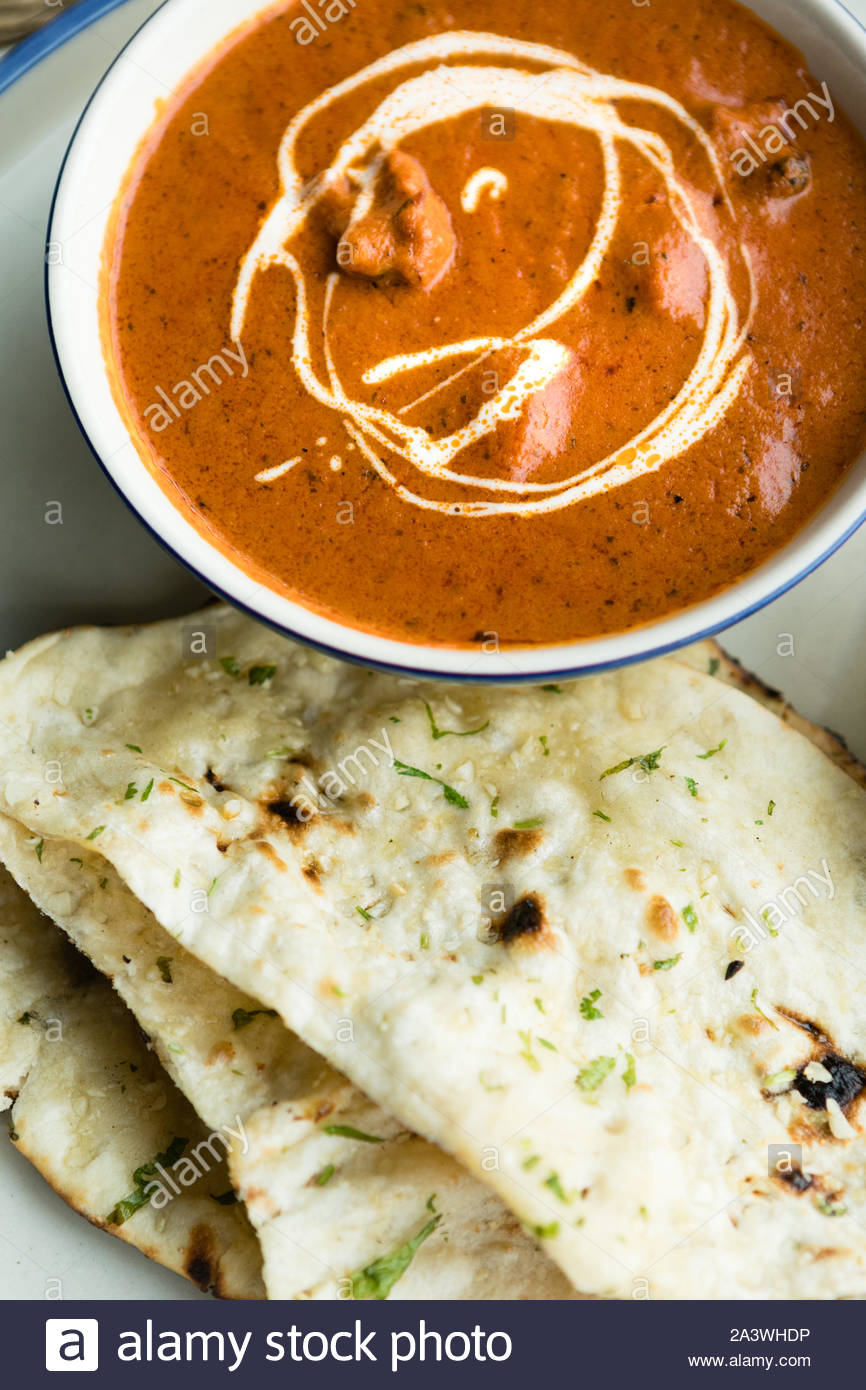
Dish: butter_naan